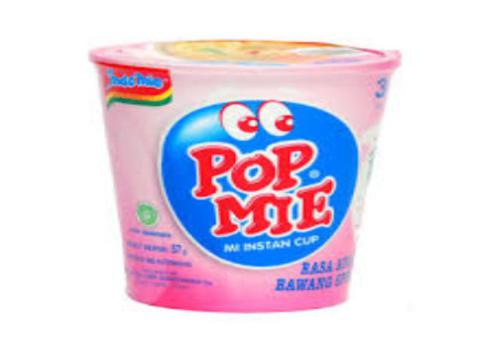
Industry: Food